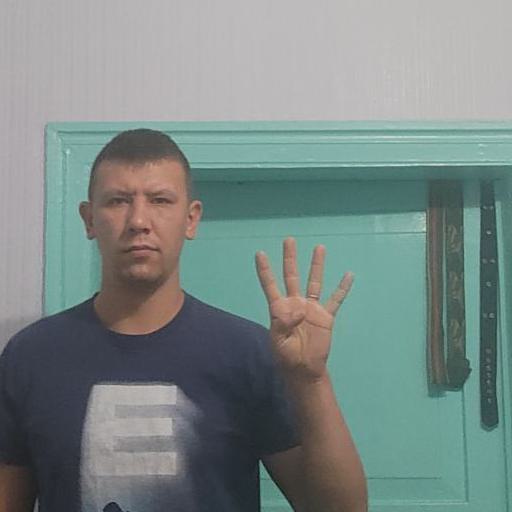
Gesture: four